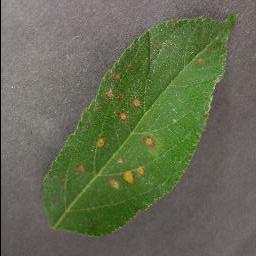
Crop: apple
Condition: cedar_rust